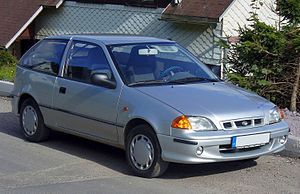
Subaru Justy / Justy II (type JMA/MS)
Subaru Justy (1996−2003)
Subaru Justy var en minibil, som mellem sommeren 1984 og midten af 2011 blev fremstillet af den japanske bilfabrikant Subaru. Kendetegnet for Justy var, at den normalt var udstyret med firehjulstræk. Kun den sidste generation kunne kun fås med forhjulstræk.